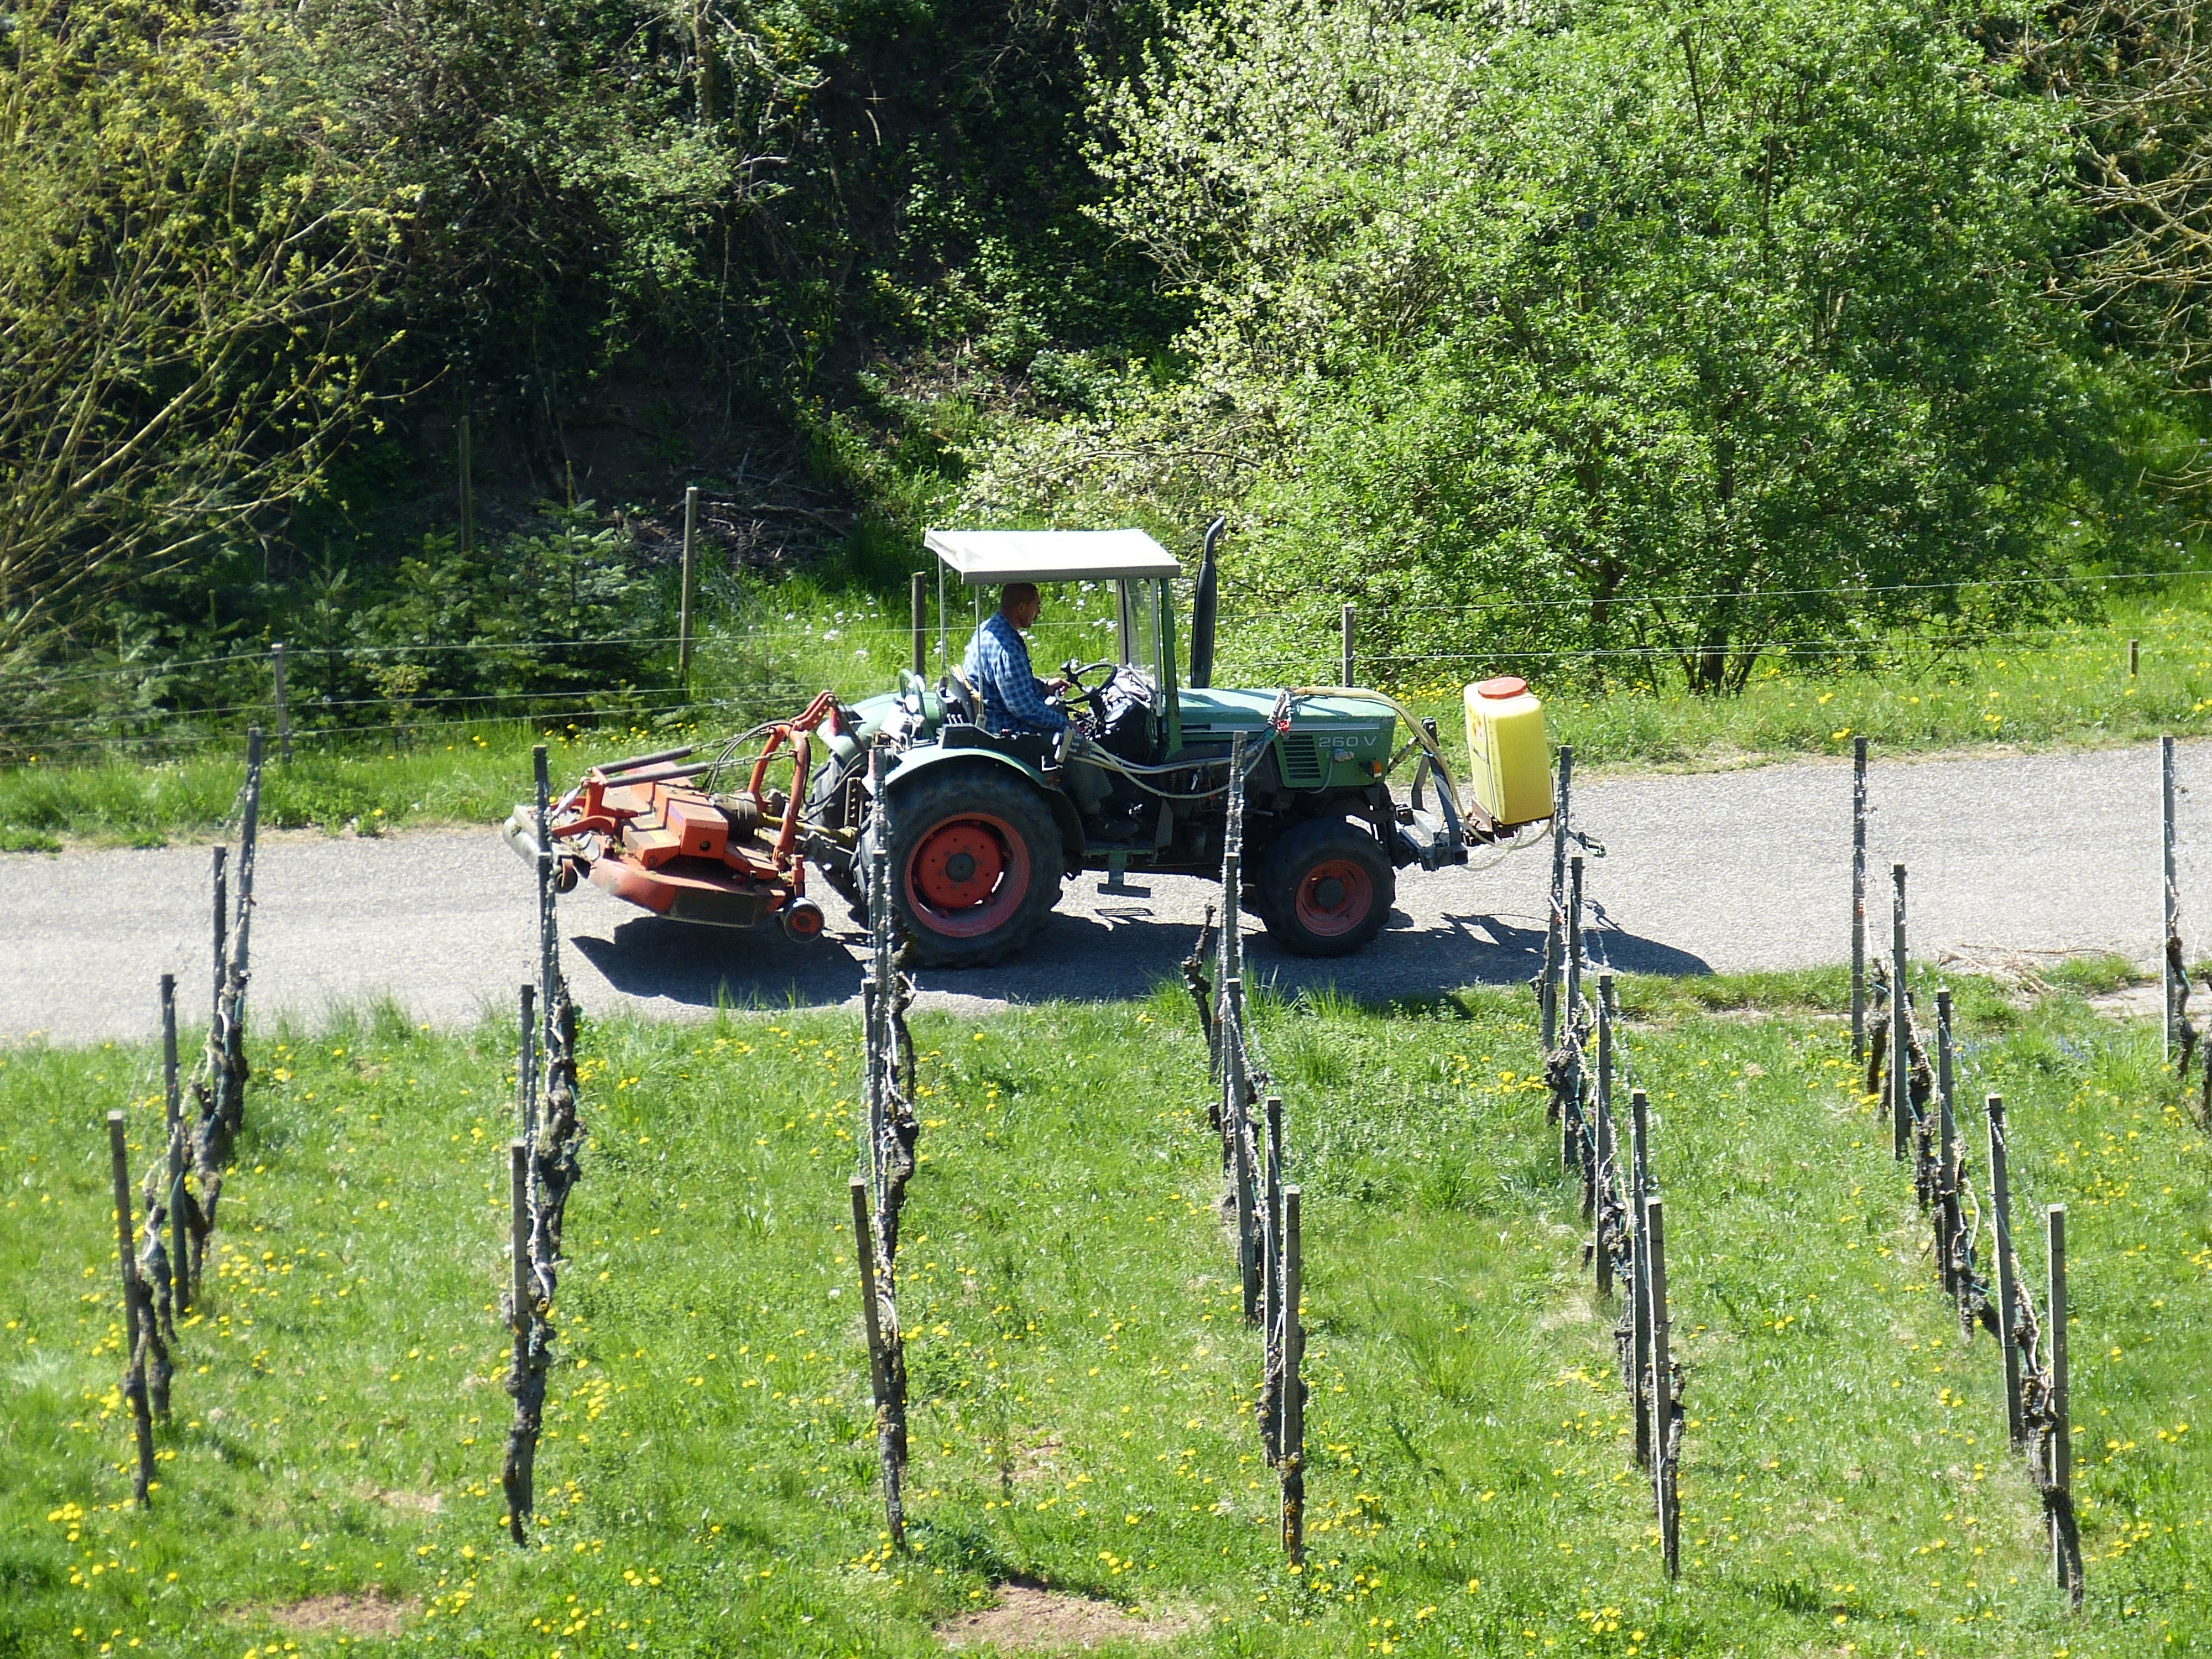
tree, nature, grass, structure, plant, grape, vine, wine, tractor, field, farm, transport, spring, vehicle, agriculture, waterway, tractors, mow, winegrowing, rebstock, rural area, wine region